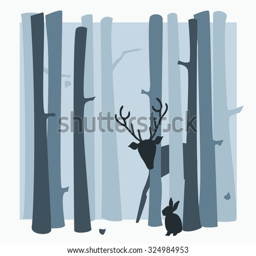
inky blue scene in the woods with rabbit and a deer with antlers